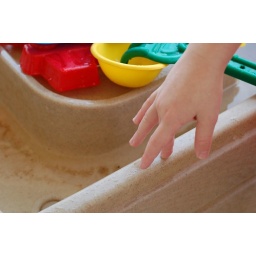
The Boy playing in his sand &amp;amp; water table. June 2008